American football card

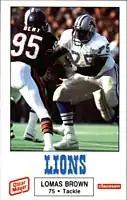
A football card from the 1988 Lions Police football card set of Detroit Lions offensive tackle Lomas Brown

In 2007, one of the earliest known football cards featuring John Dunlop from Harvard, was sold for $10,000, the highest price paid for a football card up to that time.